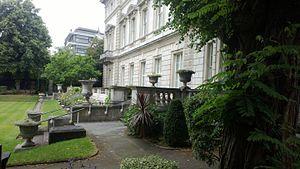
Bridgewater House est situé à côté du palais St. James à Londres en Angleterre.